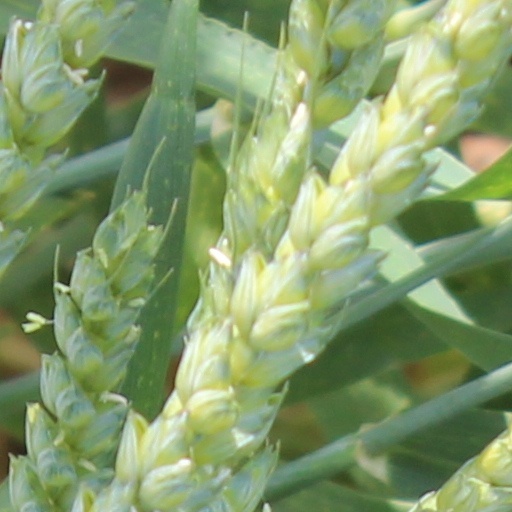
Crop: wheat